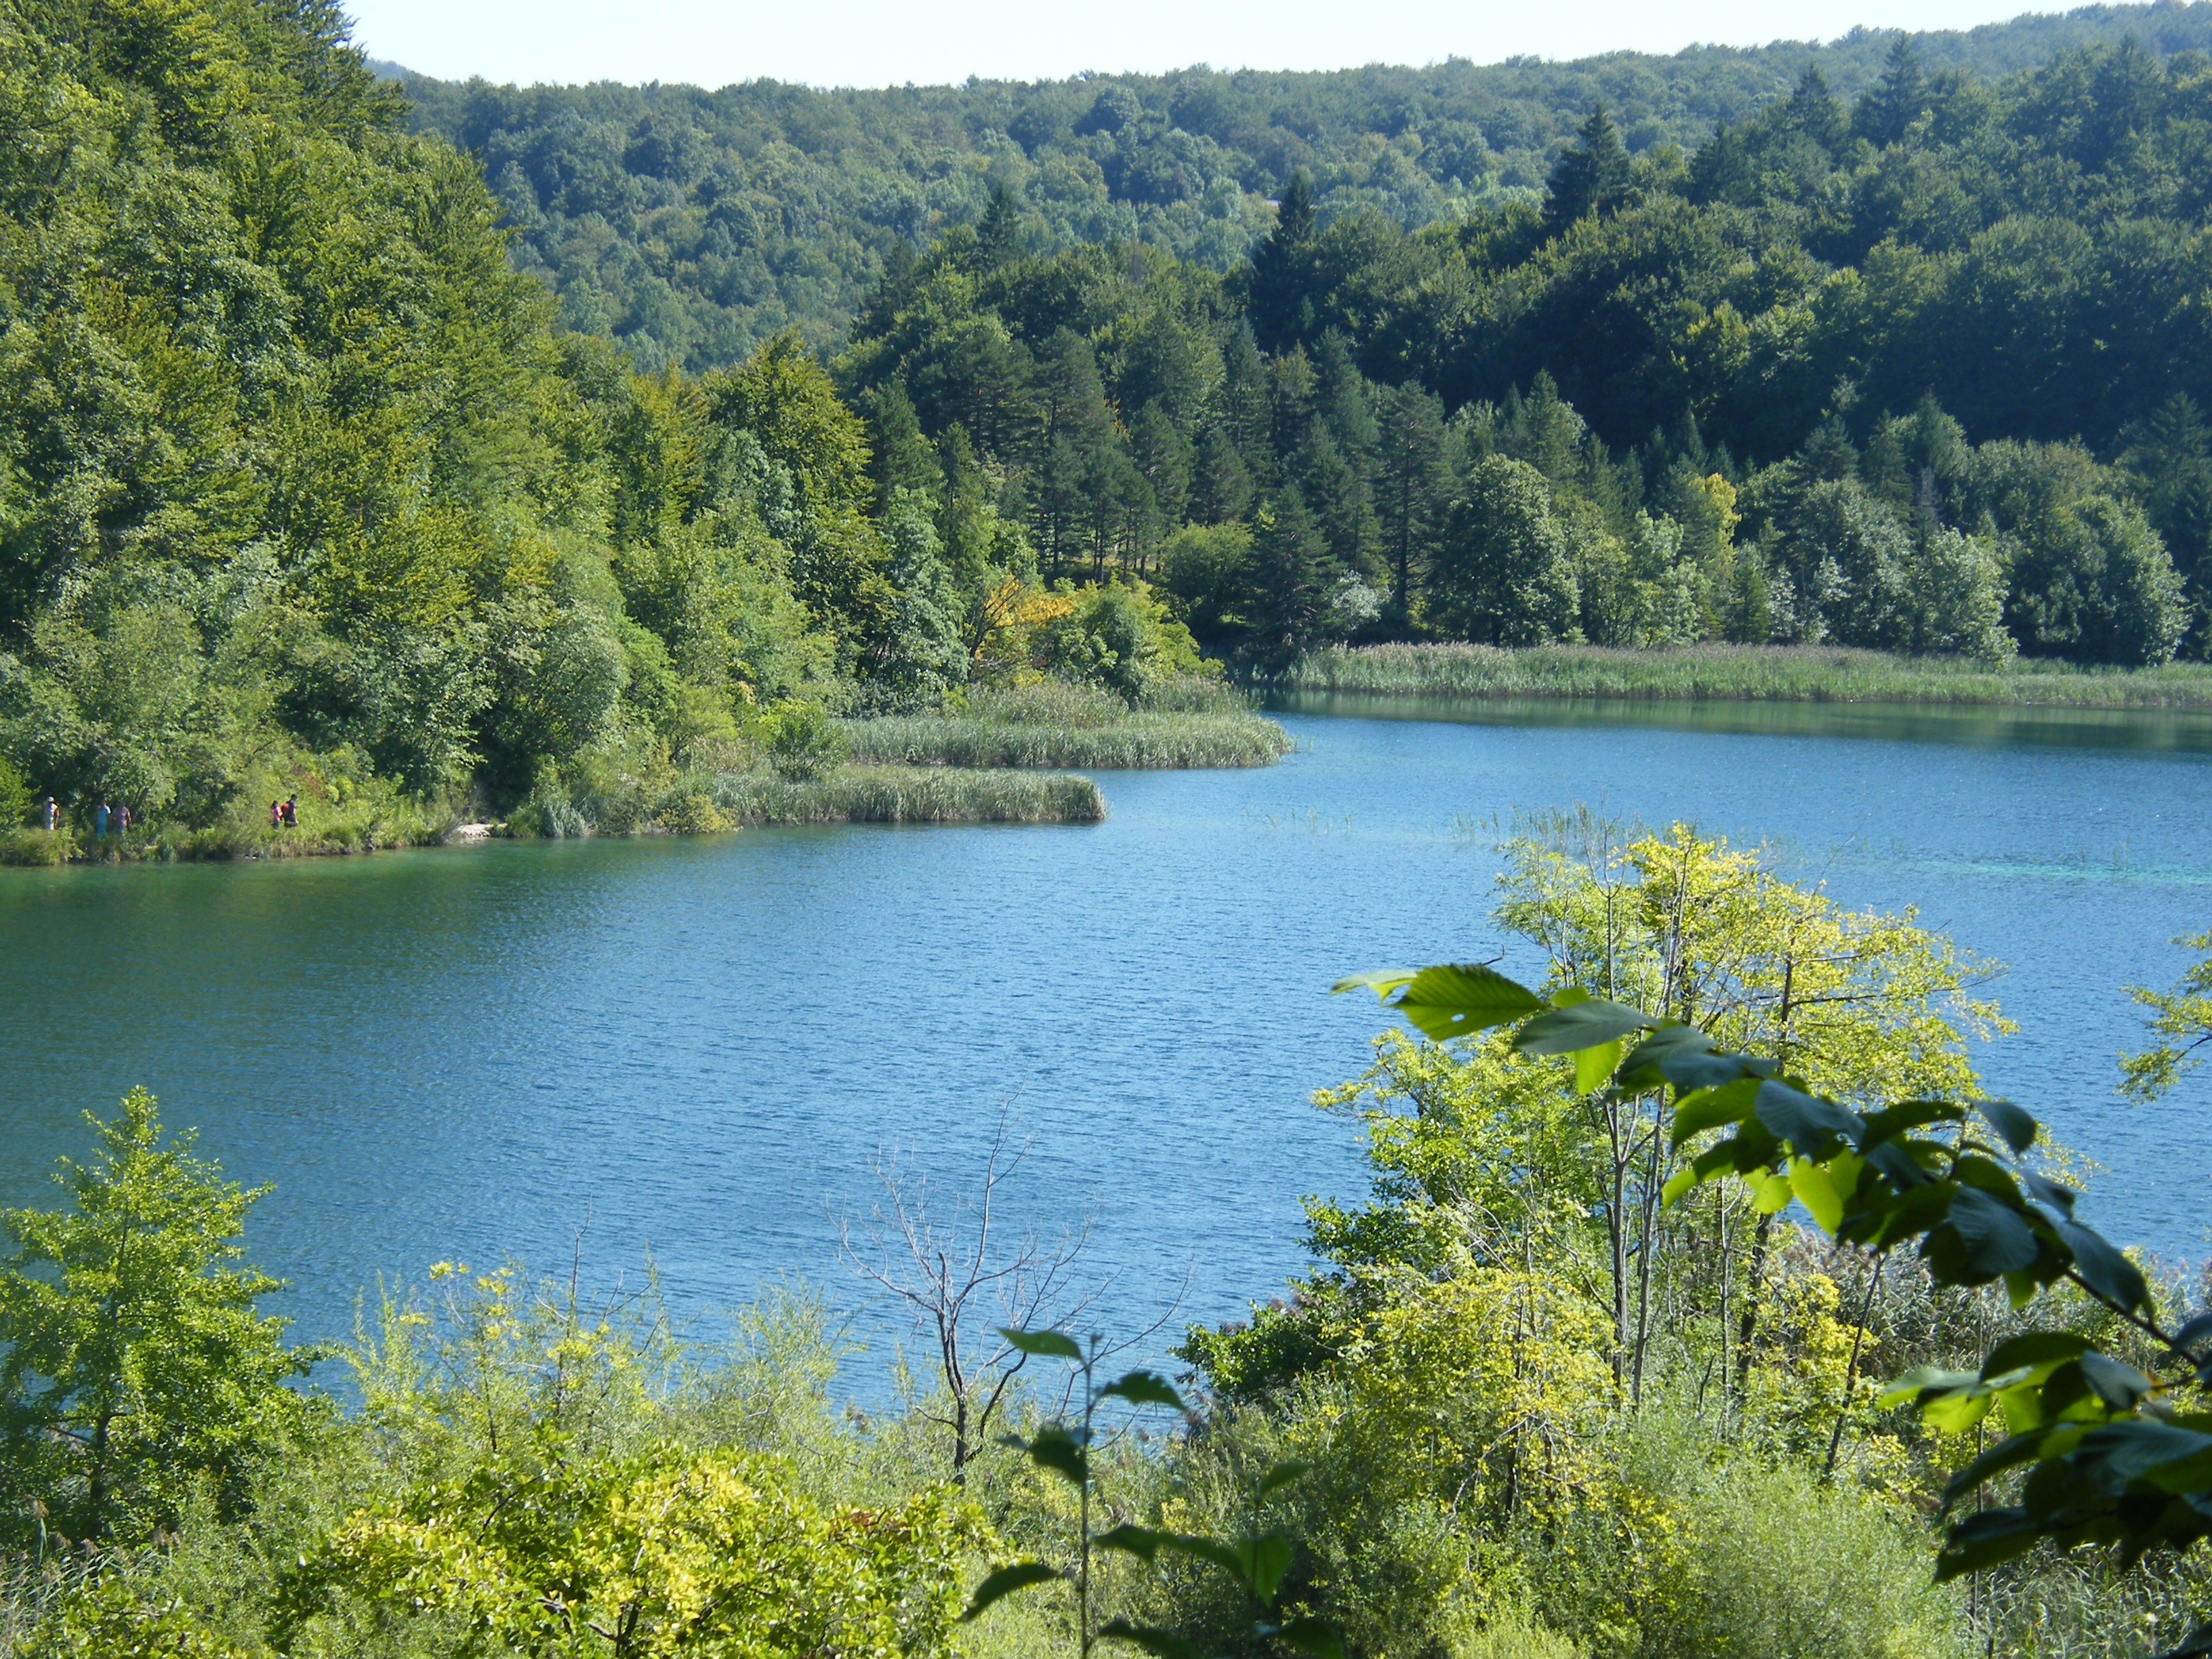
tree, forest, wilderness, mountain, lake, river, pond, blue, reservoir, body of water, croatia, azure, magic, lakes, loch, ecosystem, tarn, nature reserve, plittvice